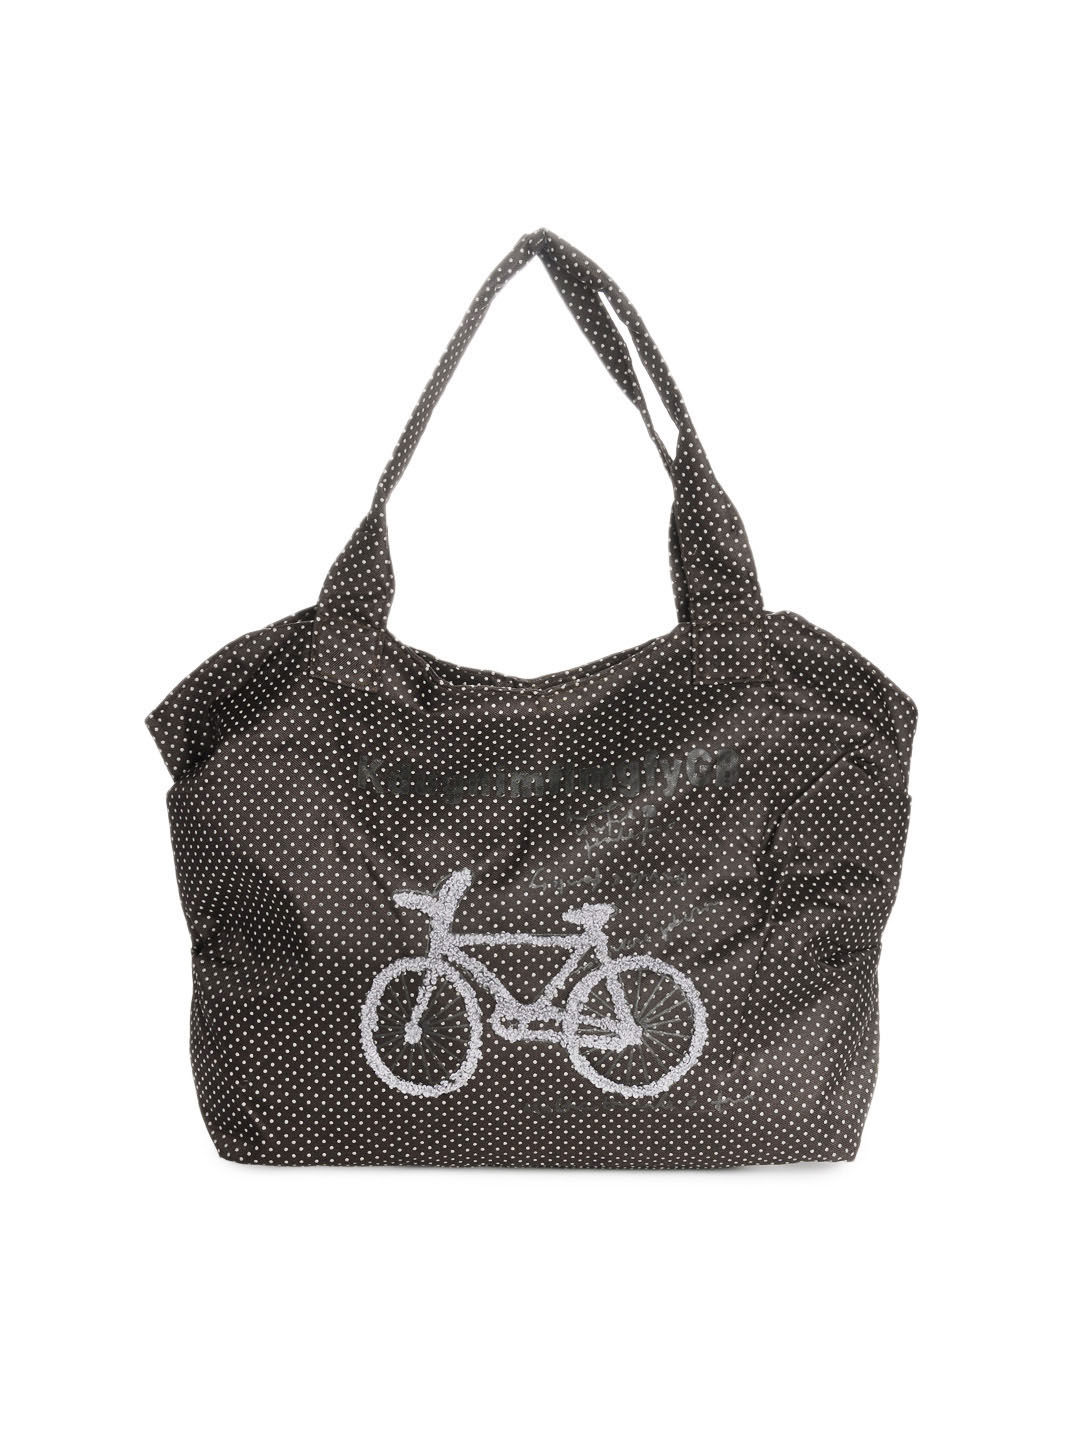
Murcia Women Dark Brown Handbag
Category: Accessories / Bags / Handbags
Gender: Women
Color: Brown
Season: Summer 2012
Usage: Casual